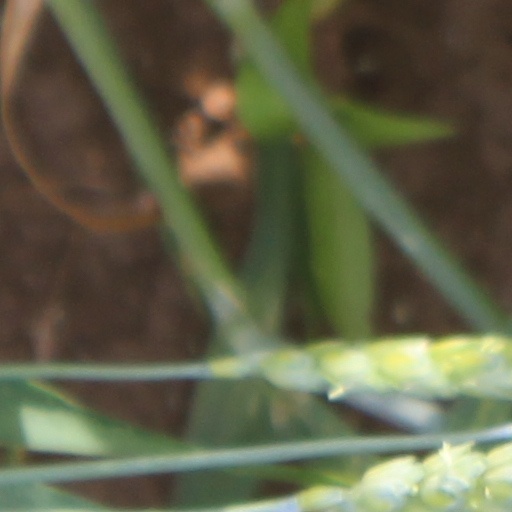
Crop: wheat